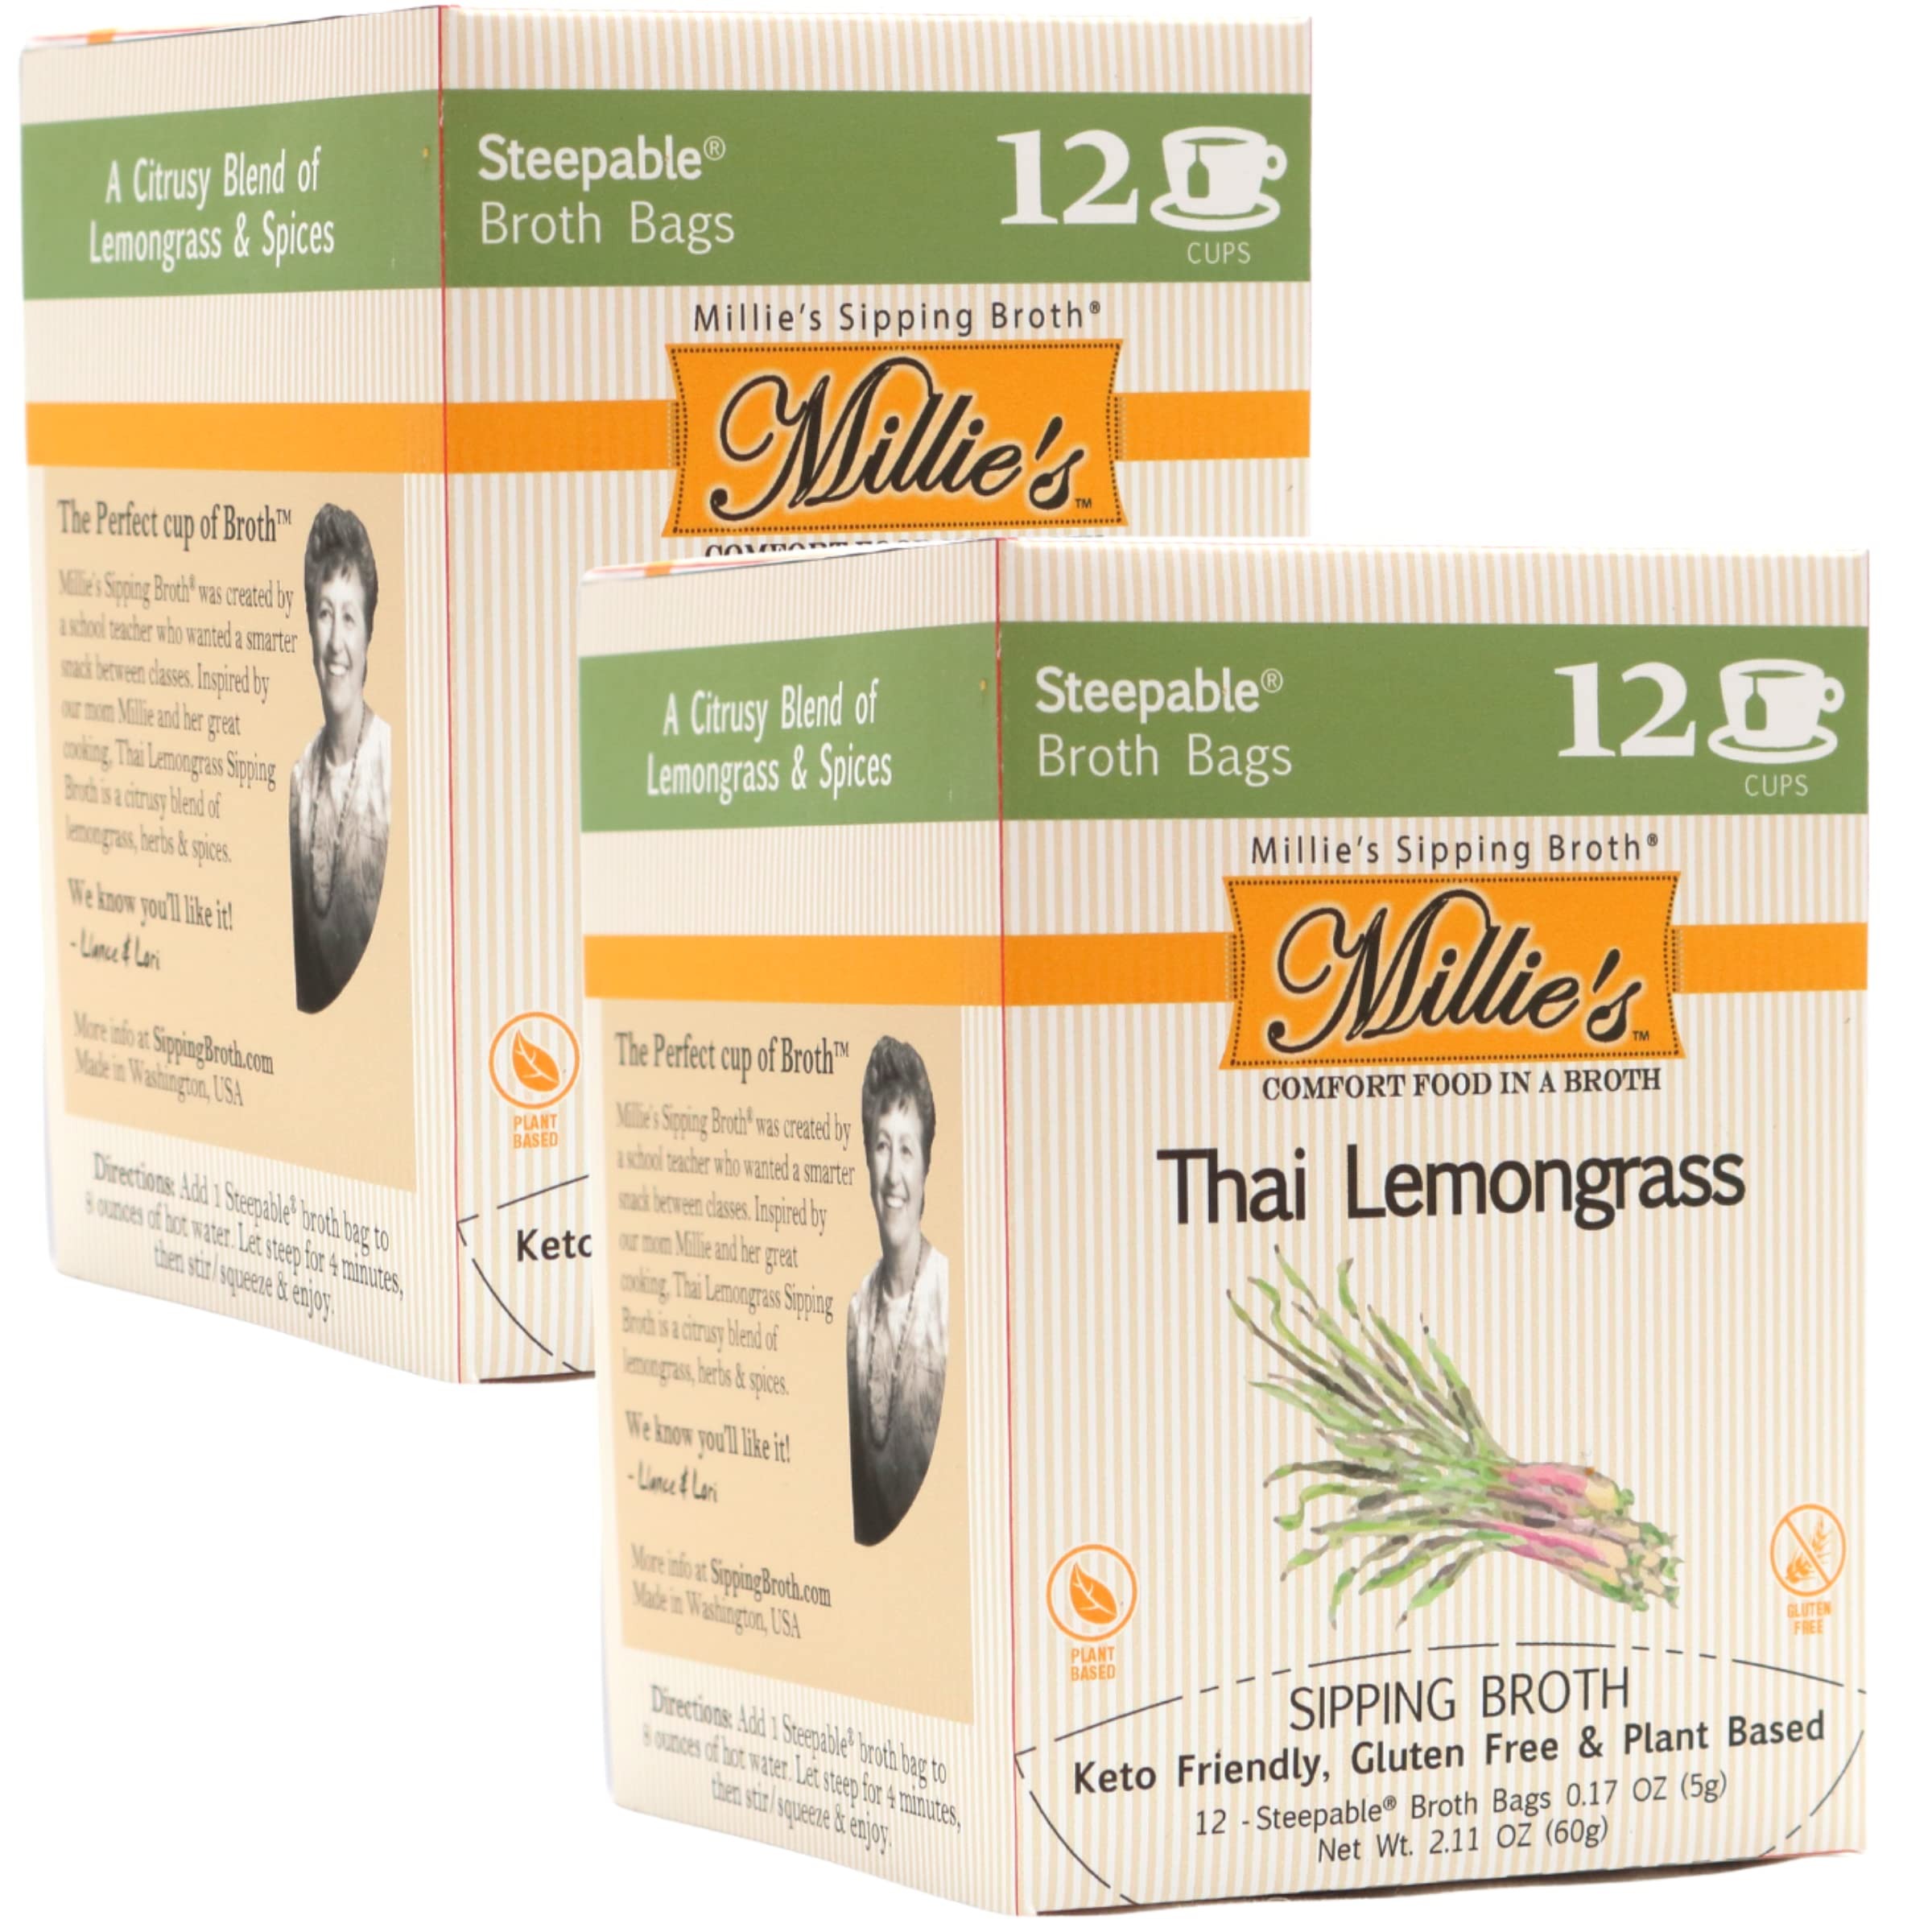
Item Name: Millie’s Sipping Broth - Vegetable Broth -Natural-Gluten Free-Keto Friendly Thai Lemongrass 12 Count Box (2-Pack)
Bullet Point 1: gluten free, vegan, keto friendly & kosher
Bullet Point 2: great as a vegetable broth, vegetable stock or veggie broth
Product Description: Millie's Thai Lemongrass Sipping Broth is a citrusy blend of lemongrass and savory spices. Easy to make fresh every time with just a mug and hot water. 12 Servings, individually wrapped in a recyclable box. This first-of-its-kind savory single serve hot beverage in a steepable broth bag delivers an amazing taste using the highest quality vegan, natural, wild harvest, gluten-free ingredients. Created by a teacher who wanted a savory treat between classes and meals. It really is Comfort Food in a Broth. Keto Friendly Gluten Free Plant-Based - Vegan Certified Kosher by KSA
Value: 24.0
Unit: Count

Price: 9.76